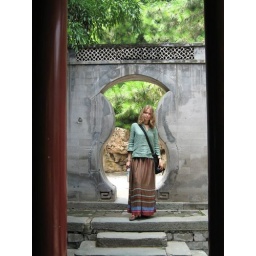
I love these doorways, especially when there's a pretty hippy girl standing in them.